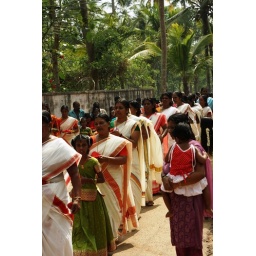
Girls dressed in traditional Kerala attire with lamps and flower garlands.